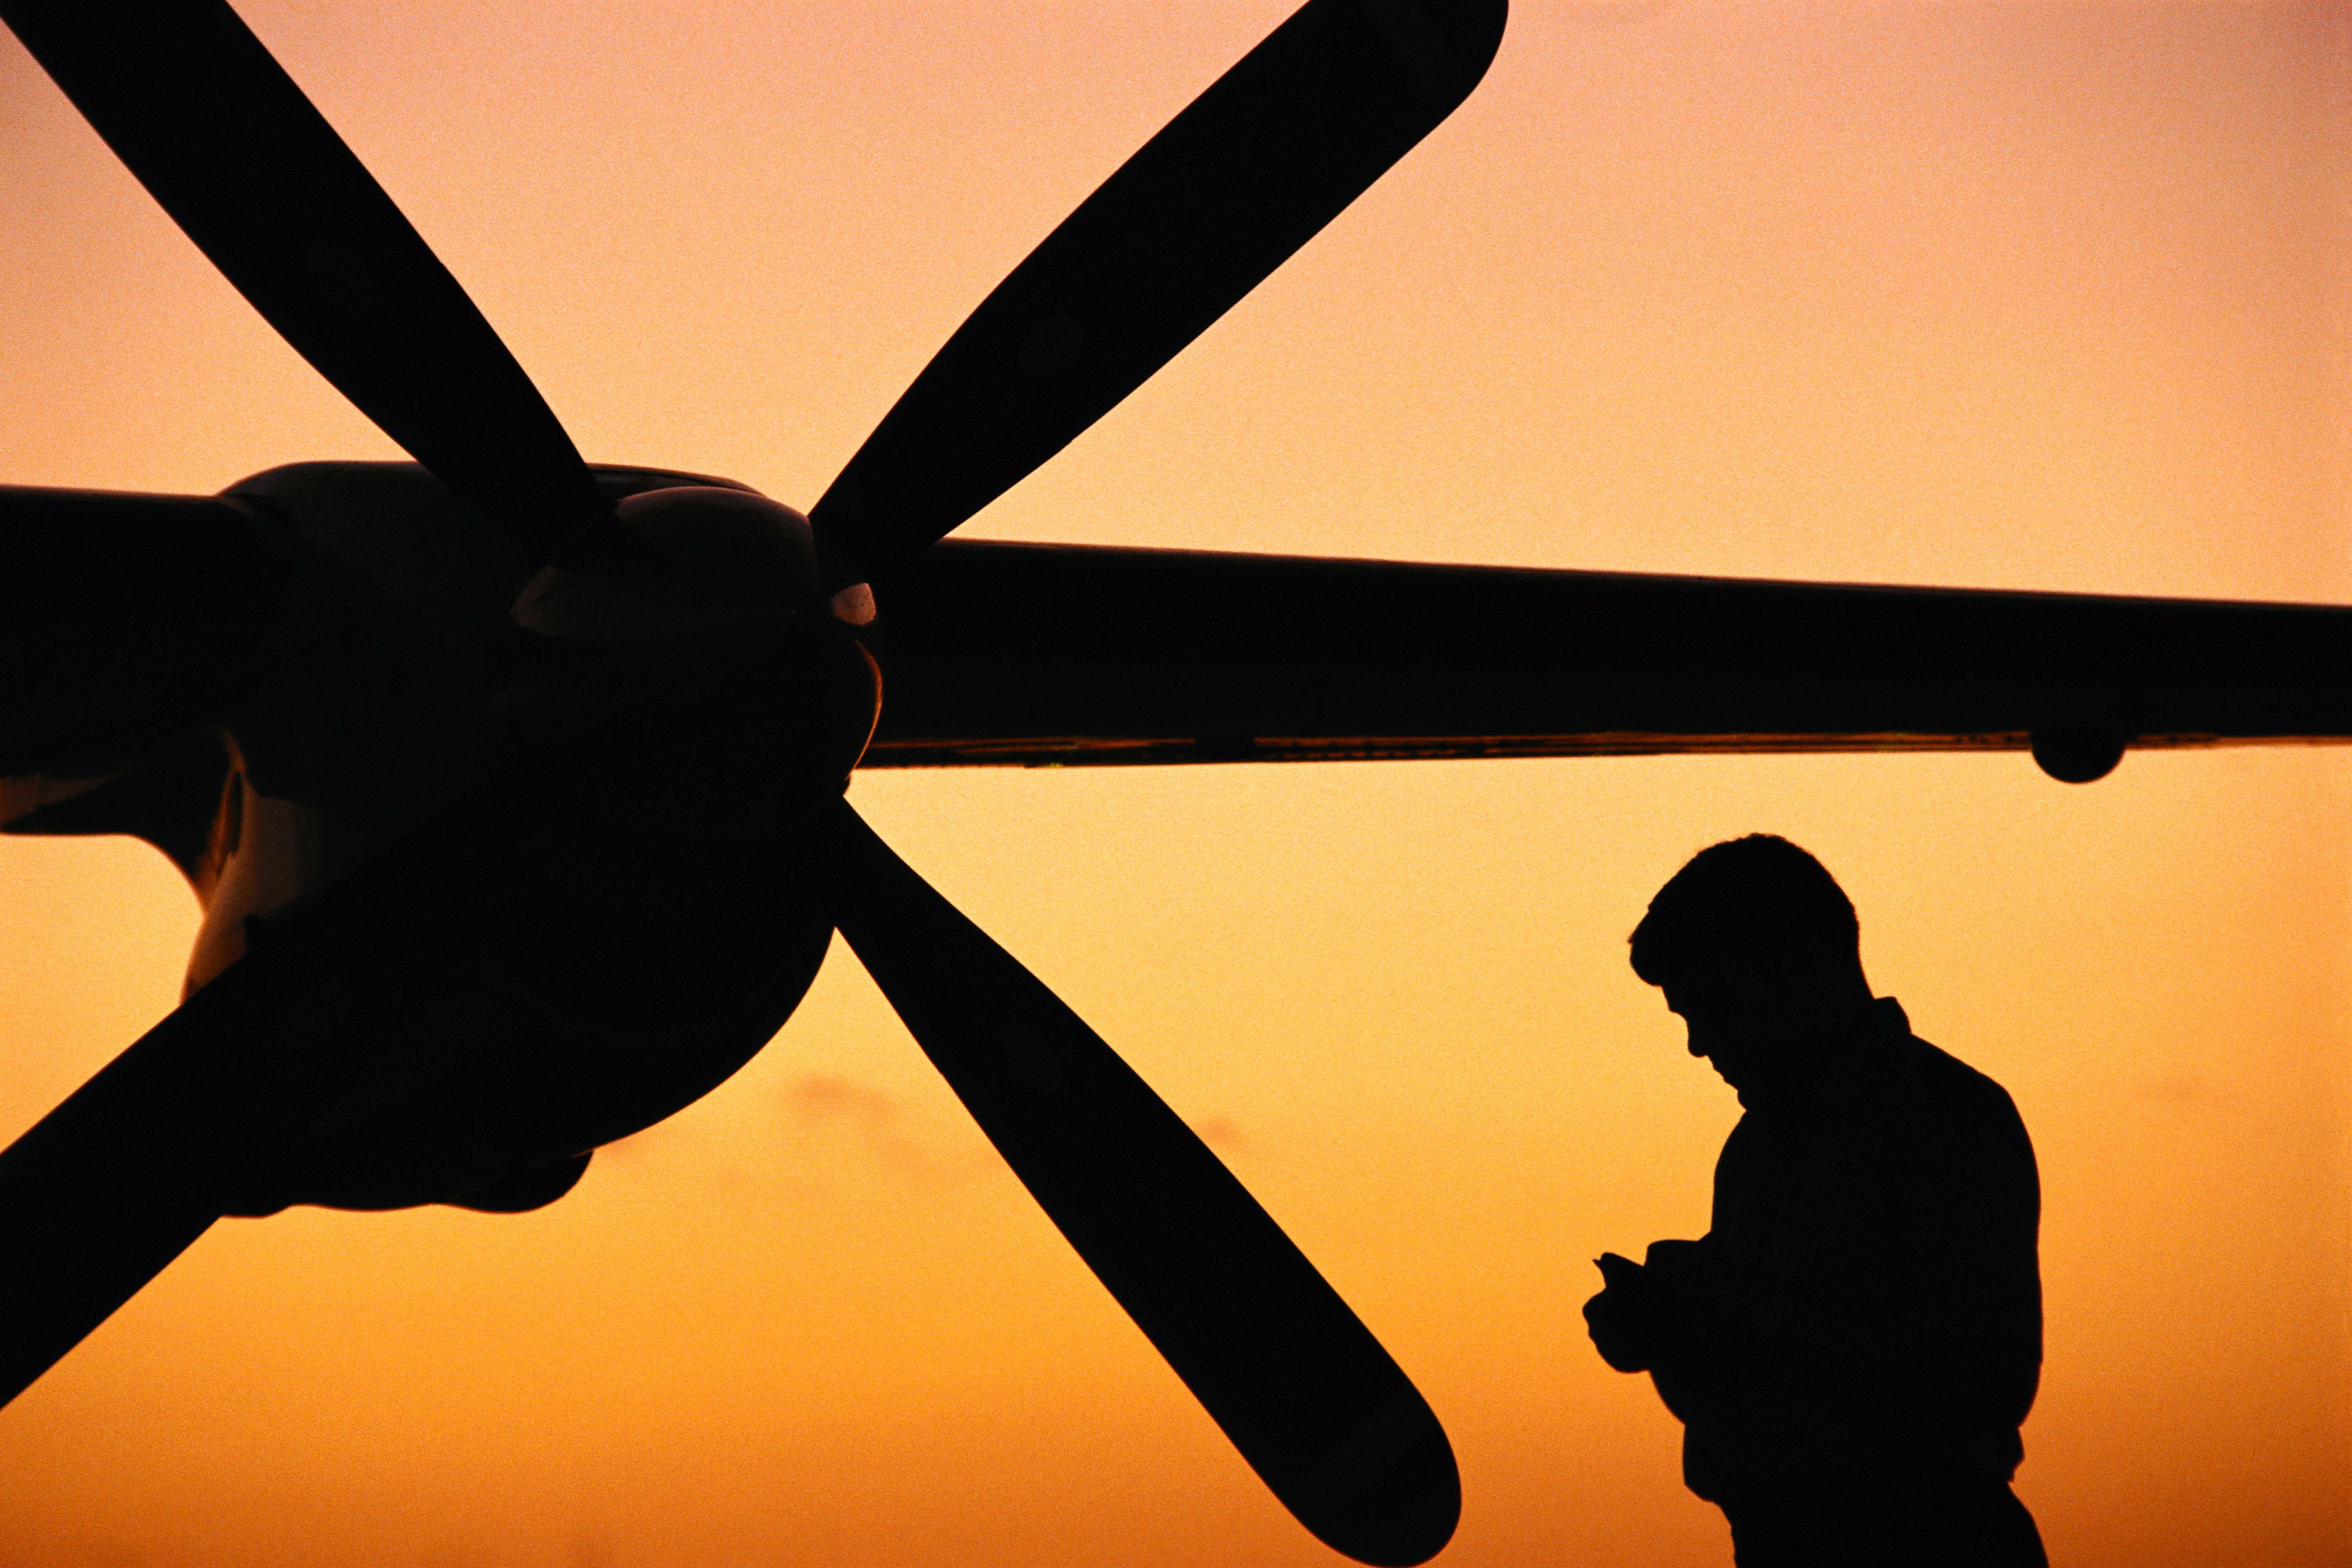
silhouette, wing, sky, plane, aircraft, helicopter, screw, pilot, illustration, propeller, atmosphere of earth, aircraft engine, ceiling fan